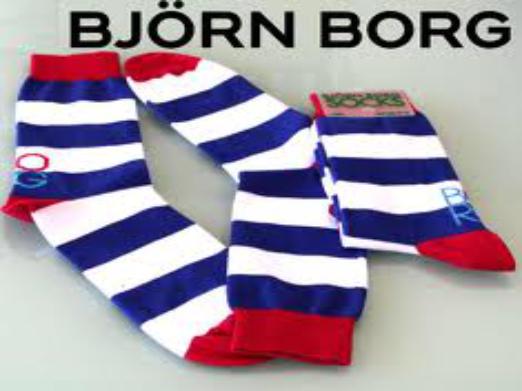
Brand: Bjorn Borg
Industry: Clothes